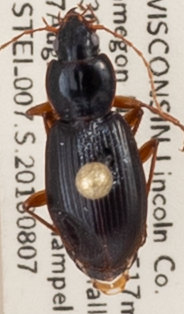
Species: Synuchus impunctatus
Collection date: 2018-08-07
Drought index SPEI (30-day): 0.48
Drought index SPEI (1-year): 0.142
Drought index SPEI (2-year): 2.01